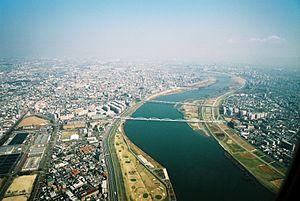
Le fleuve Yodo, également appelé Seta-gawa et Uji-gawa, sur certaines portions de son cours, est le principal fleuve de la préfecture d'Osaka dans l'île Honshū, au Japon. Sa source se trouve au lac Biwa, dans la préfecture de Shiga.
Yodo-juku était la deuxième station du Ōsaka Kaidō. Elle est située dans la partie sud de Fushimi-ku dans l'actuelle Kyoto, préfecture de Kyoto au Japon.